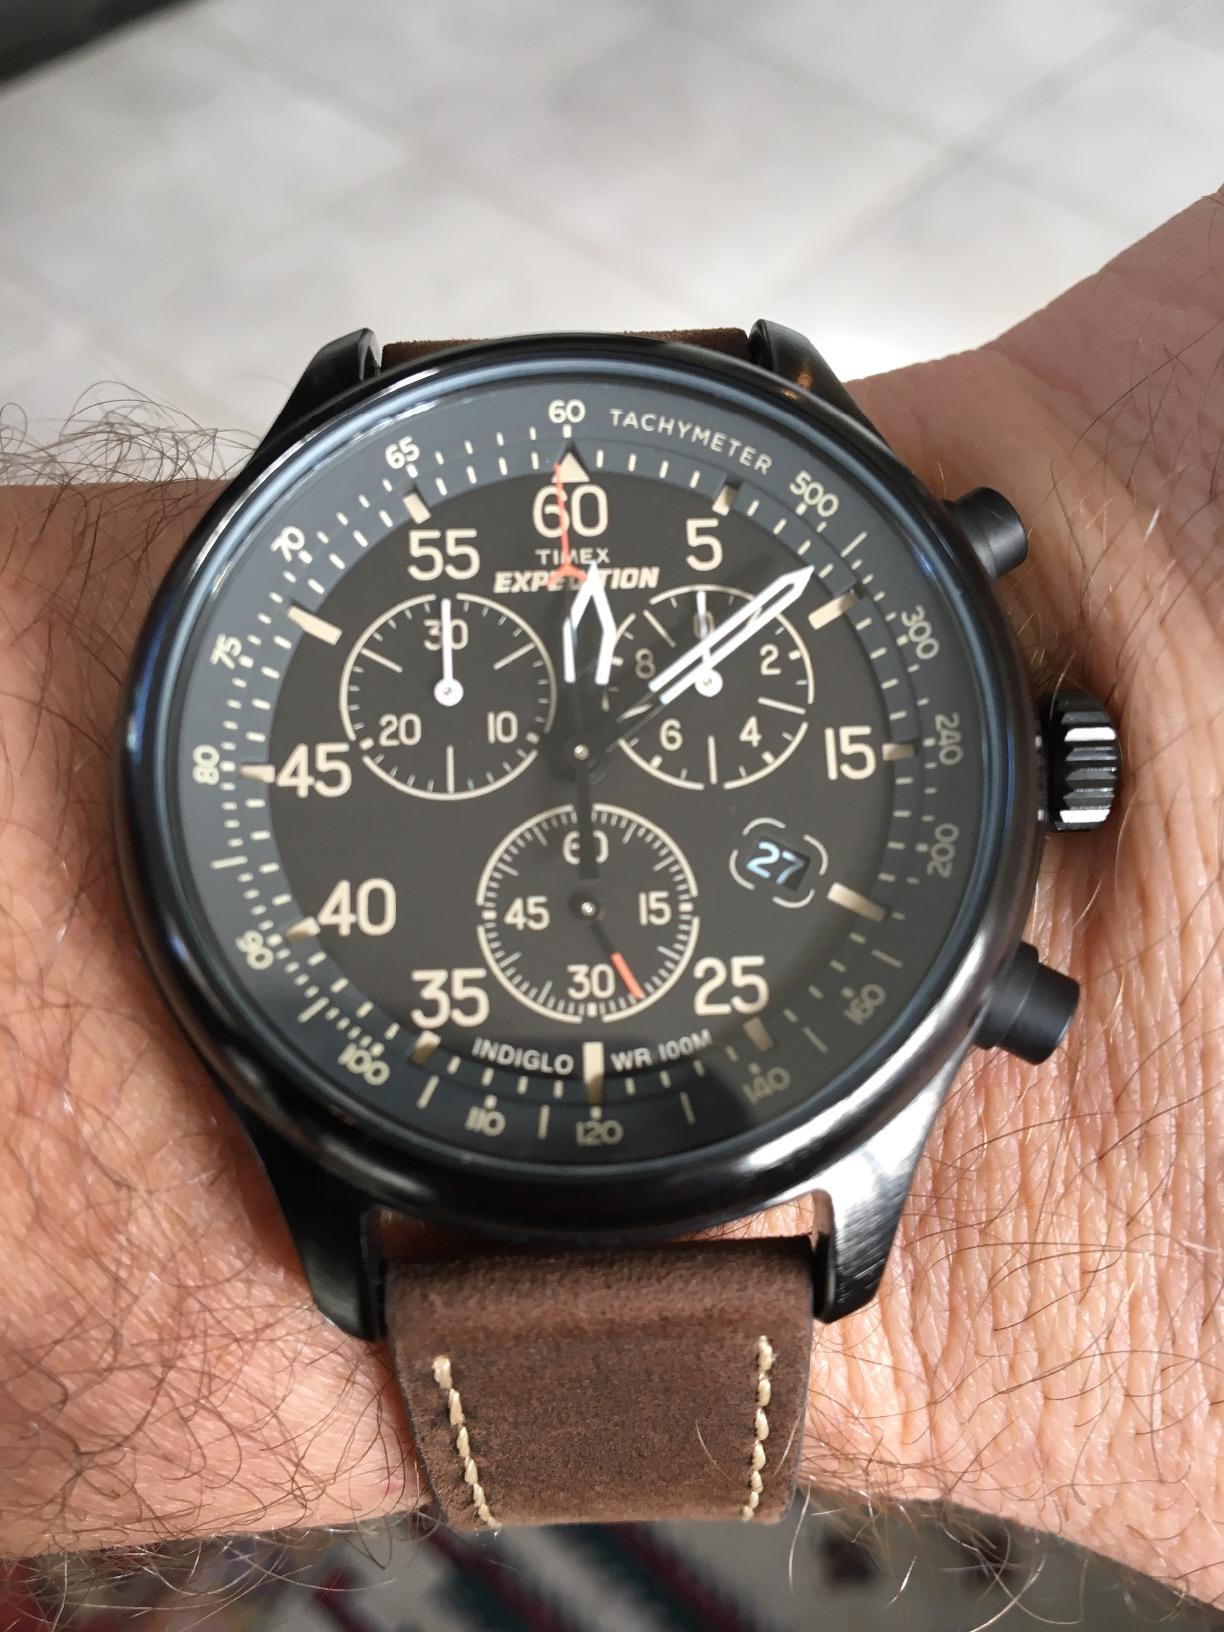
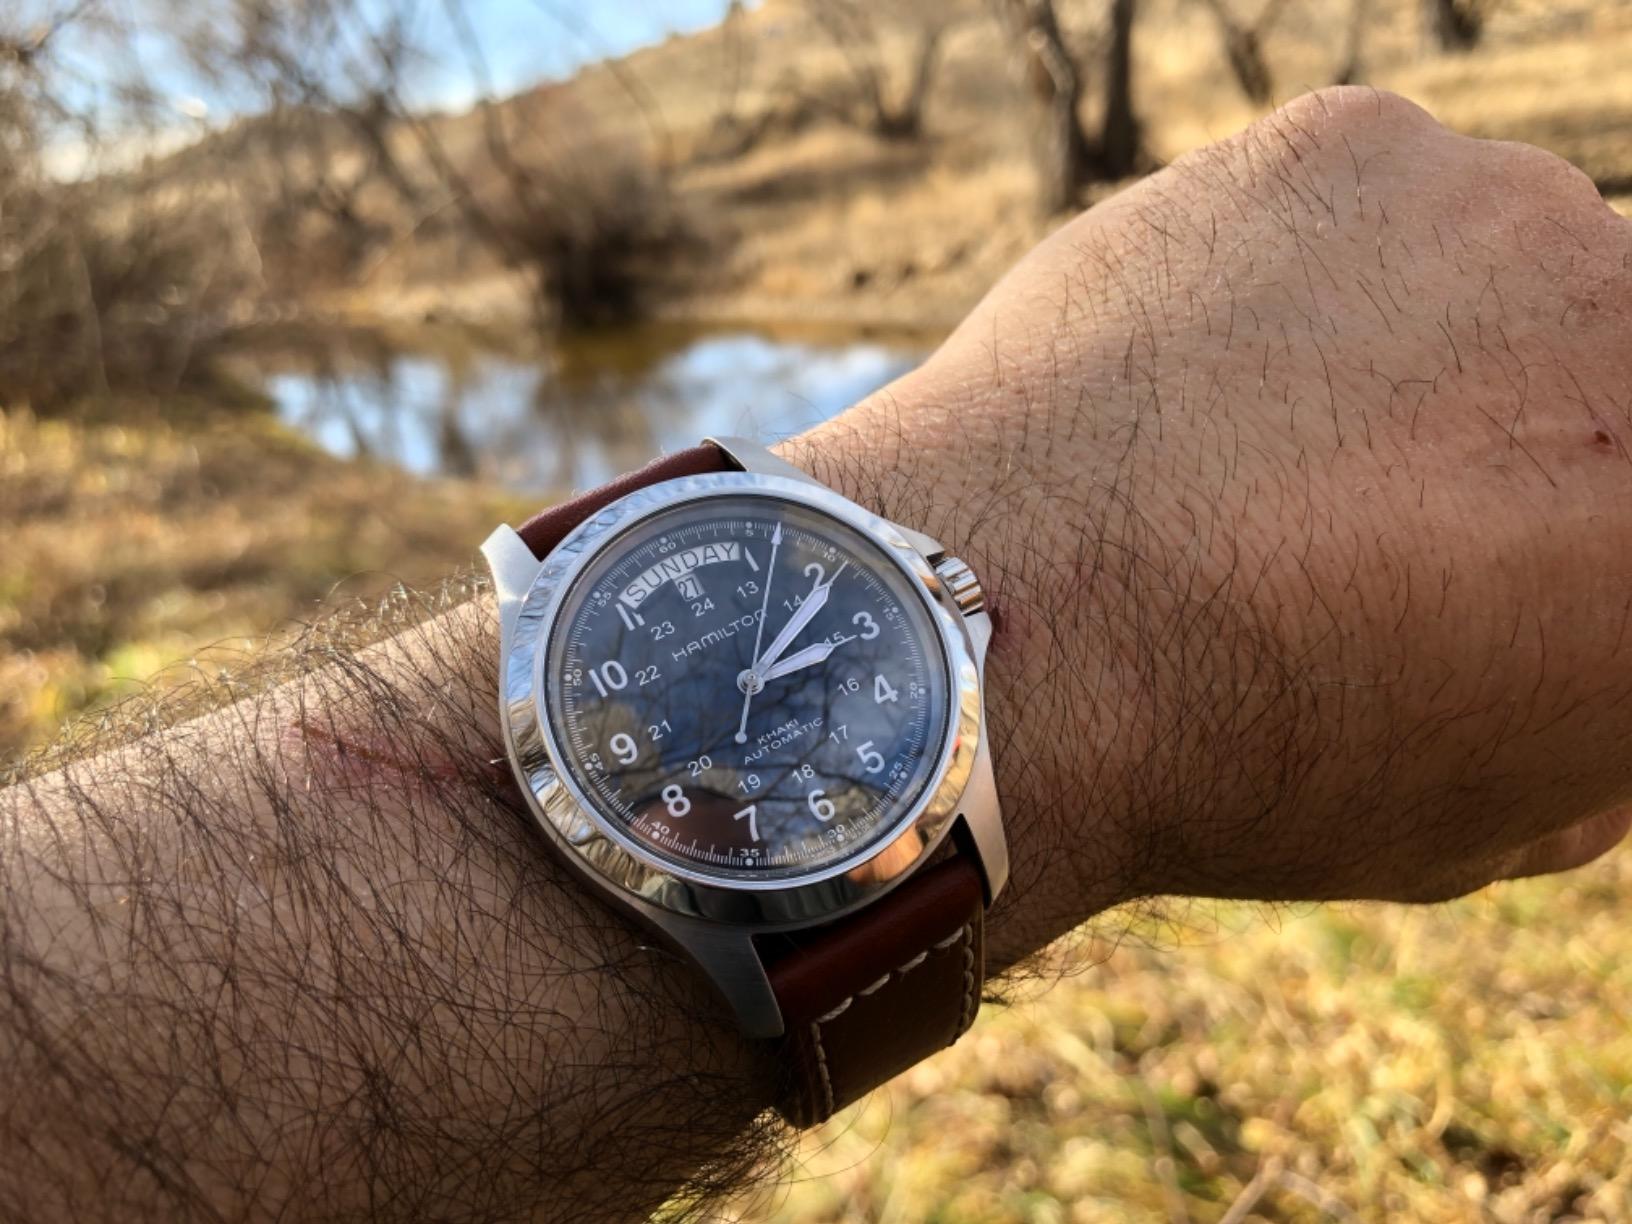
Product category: accessories_watch
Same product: no